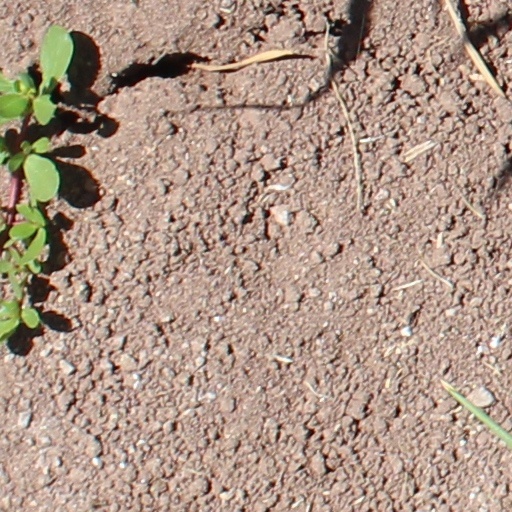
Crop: wheat